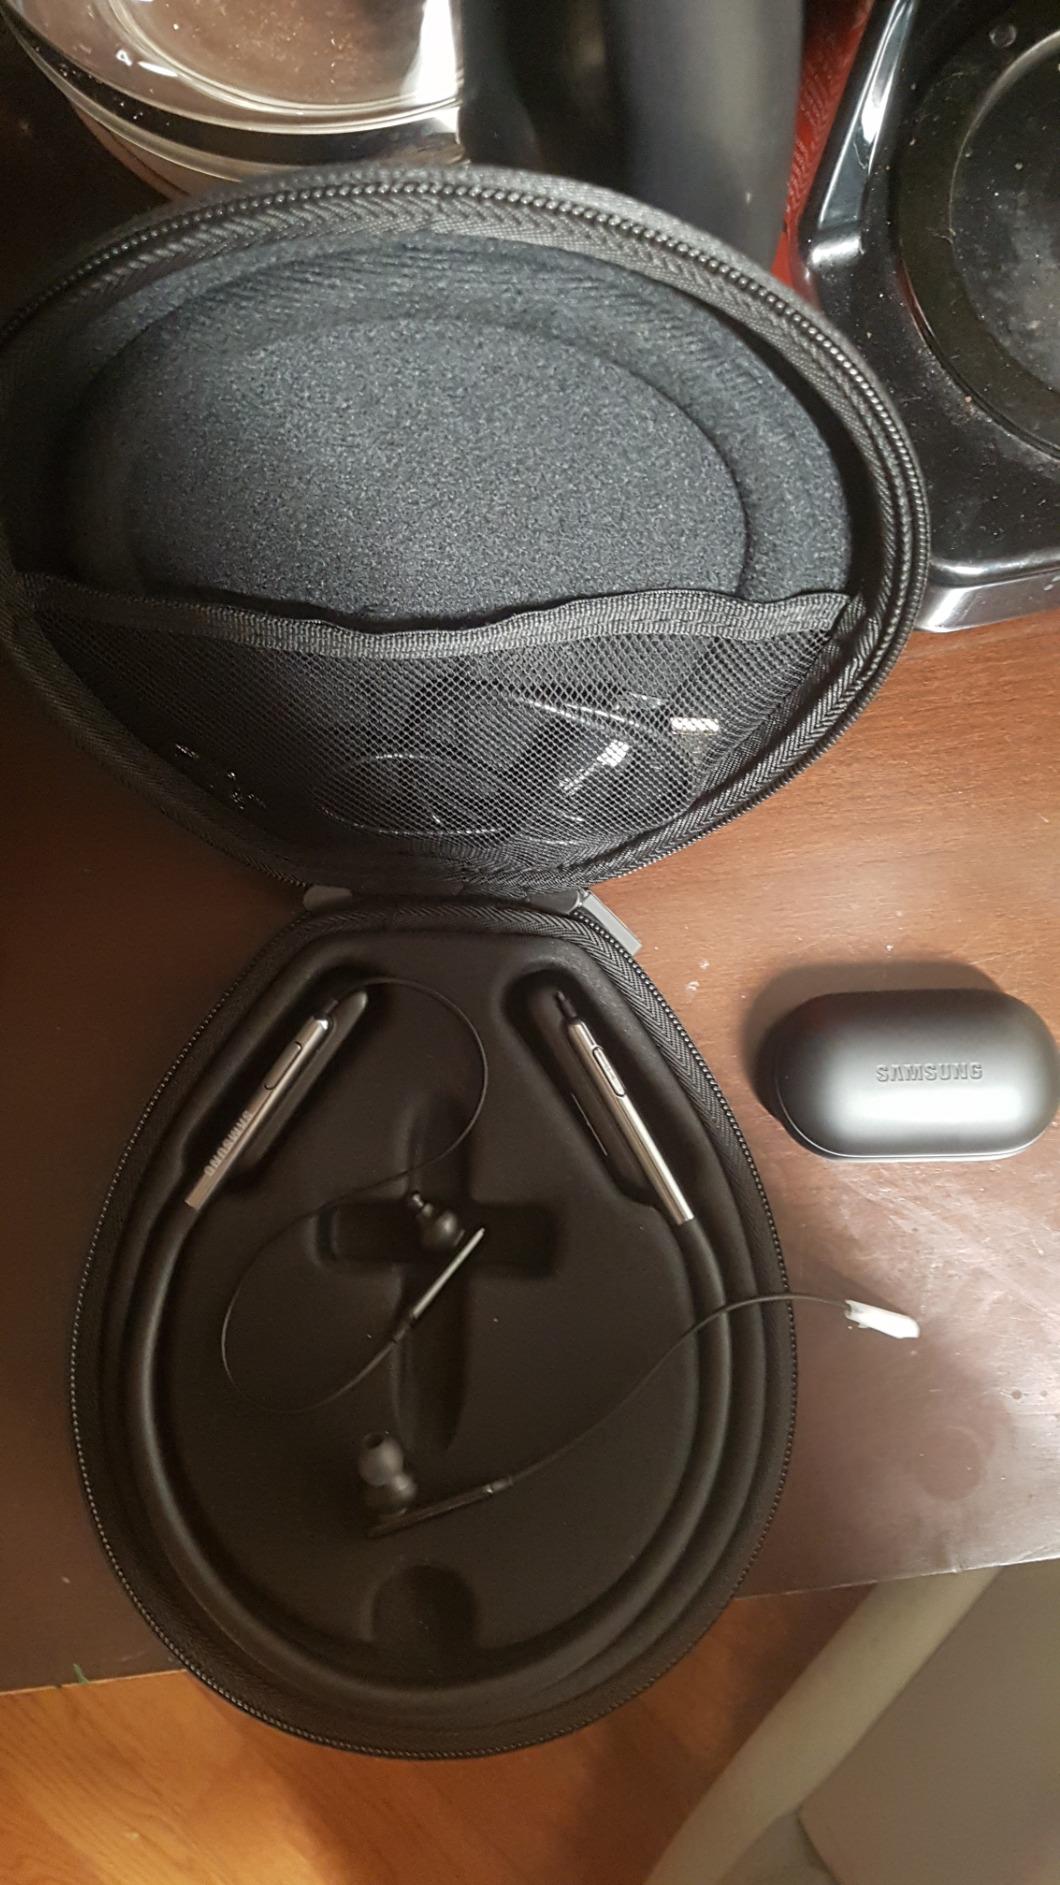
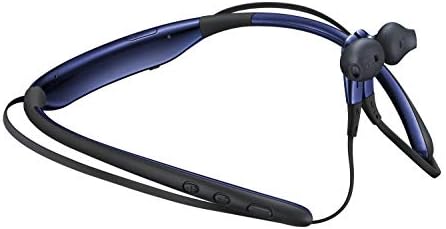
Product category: headphones
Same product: no